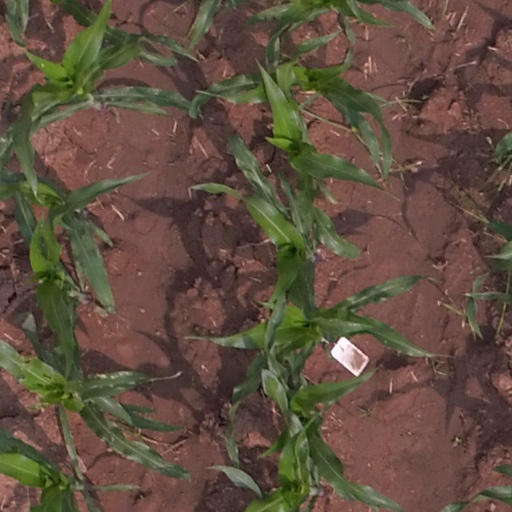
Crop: maize; corn